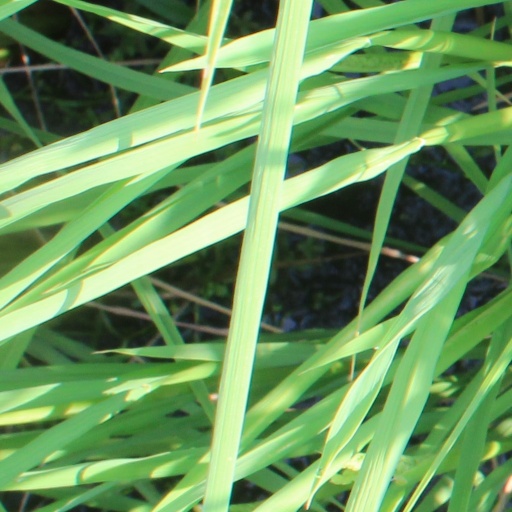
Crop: rice